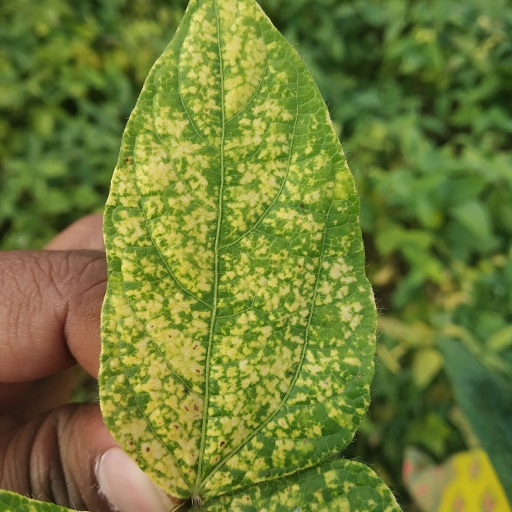
Label: Yellow Mosaic